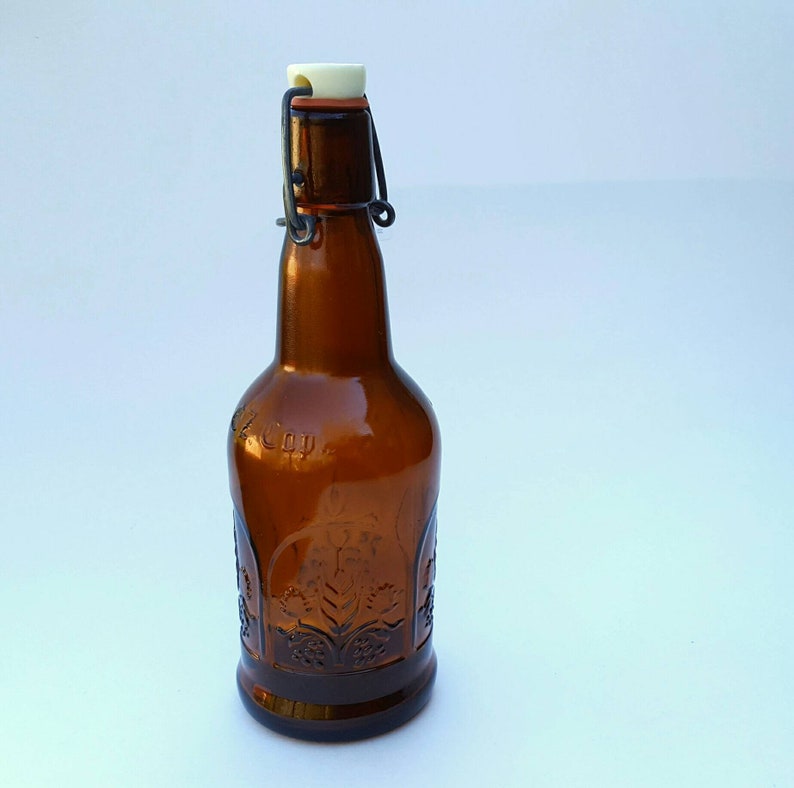
Label: glass